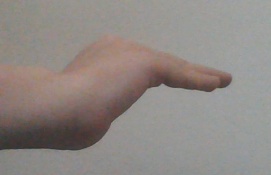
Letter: haa